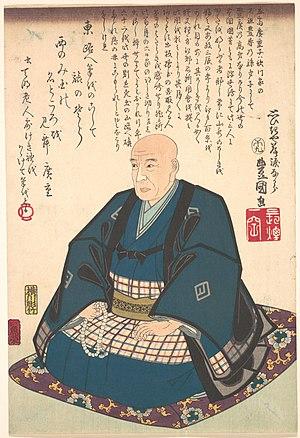
Utagawa Hiroshige est un dessinateur, graveur et peintre japonais. Il se distingue par des séries d'estampes sur le mont Fuji et sur Edo, dessinant de façon évocatrice les paysages et l'atmosphère de la ville, en reprenant les instants de la vie quotidienne de la ville avant sa transformation à l'ère Meiji.
Les Cinquante-trois Stations du Tōkaidō, dans l'édition Hōeidō présentée ici, sont une série d'estampes japonaises créées par Hiroshige après son premier voyage empruntant la route du Tōkaidō en 1832. Cette route, reliant la capitale du shogun, Edo, à la capitale impériale, Kyoto, est l'axe principal du Japon de l'époque. C'est également la plus importante des « Cinq Routes », les cinq artères majeures du Japon, créées ou développées pendant l'ère Edo pour améliorer le contrôle du pouvoir central sur l'ensemble du pays.
Les Cent vues d'Edo constituent, avec Les Cinquante-trois Stations du Tōkaidō et Les Soixante-neuf Stations du Kiso Kaidō, l'une des séries d'estampes majeures que compte l'œuvre très abondante du peintre japonais Hiroshige. Malgré le titre de l'œuvre, réalisée entre 1856 et 1858, il y a en réalité 119 estampes qui toutes utilisent la technique de la xylographie. La série appartient au style de l'ukiyo-e, mouvement artistique portant sur des sujets populaires à destination de la classe moyenne japonaise urbaine qui s'est développée durant l'époque d'Edo. Plus précisément, elle relève du genre des meisho-e célébrant les paysages japonais, un thème classique dans l'histoire de la peinture japonaise. Quelques-unes des gravures sont réalisées par son élève et fils adoptif, Utagawa Hiroshige II qui, pendant un temps, utilise ce pseudonyme pour signer certaines de ses œuvres.
Une illustration est une représentation visuelle de nature graphique ou picturale dont la fonction essentielle sert à amplifier, compléter, décrire ou prolonger un texte.